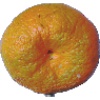
Label: Mandarine 1